Describe the emotion expressed in this image:  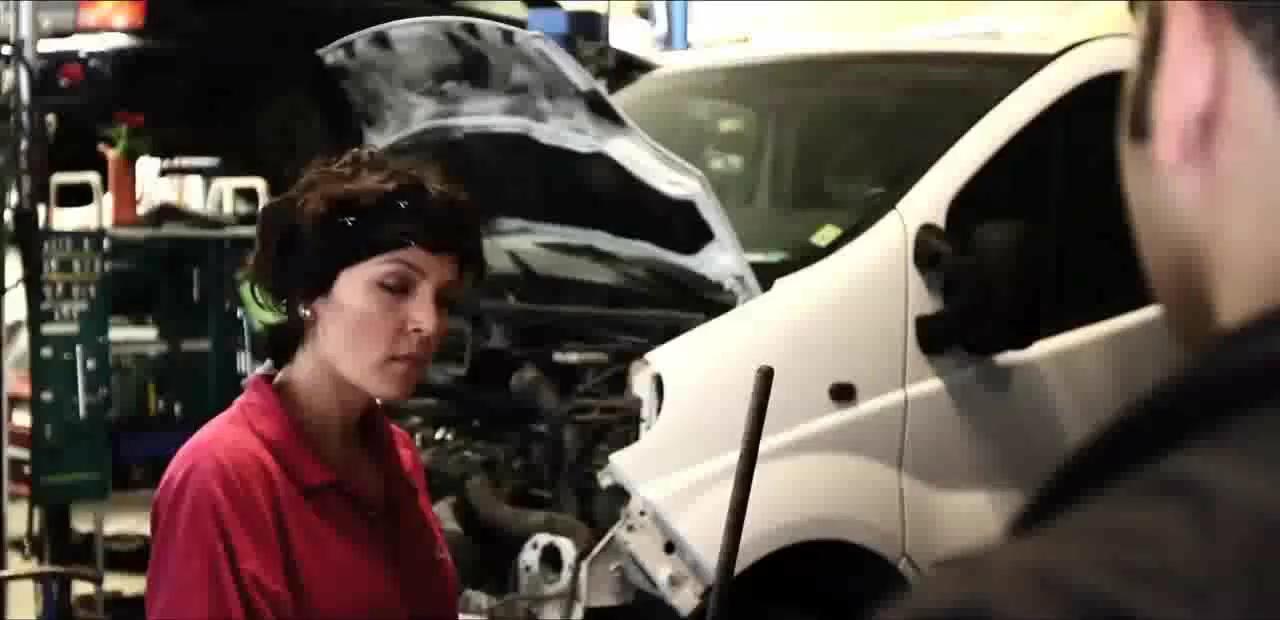
This person displays Suffering, valence and arousal with low intensity.